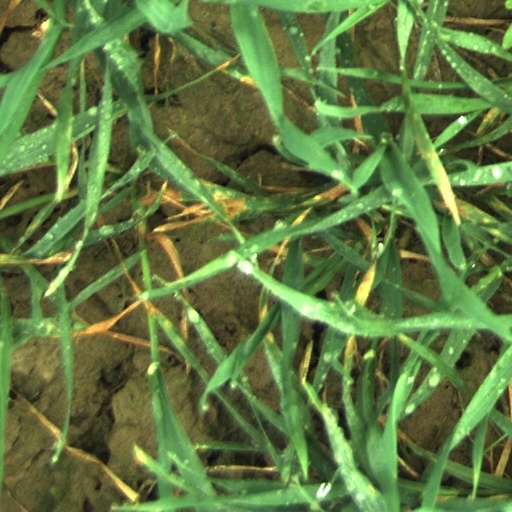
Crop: wheat